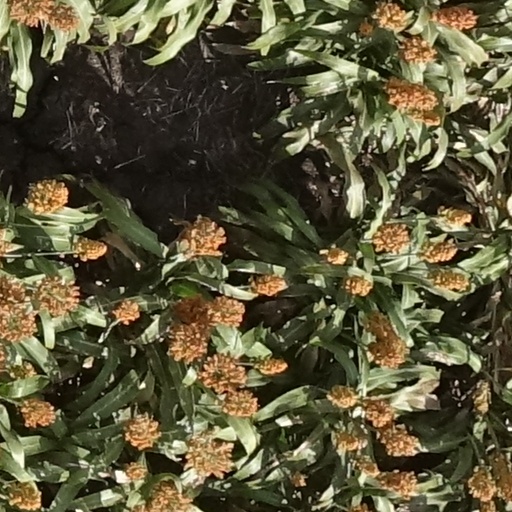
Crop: sorghum